Chantrapas

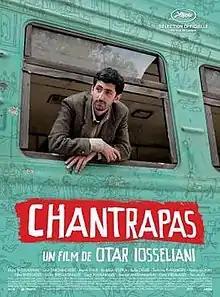
French film poster

Chantrapas is a 2010 Georgian drama film written and directed by Otar Iosseliani. The film was selected as the Georgian entry for the Best Foreign Language Film at the 84th Academy Awards, but it did not make the final shortlist.